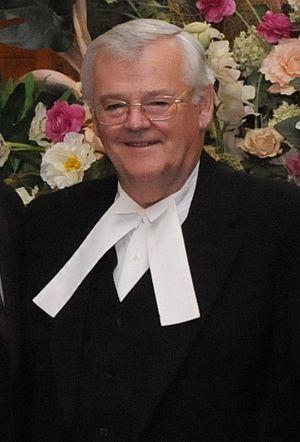
Le Sénat du Canada est la chambre haute du Parlement du Canada. Il est composé de 105 sénateurs nommés par le gouverneur général, sur avis du premier ministre, et qui siègent jusqu'à l'âge de 75 ans.
Noël A. Kinsella, né le 28 novembre 1939, est un homme d'État canadien. Il fut président du Sénat du Canada de 2006 à 2014.